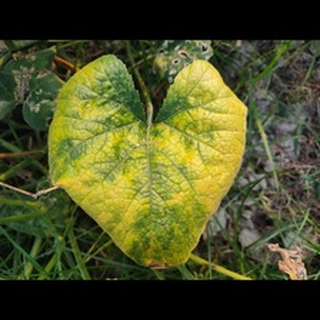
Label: pumpkin_downy_mildew